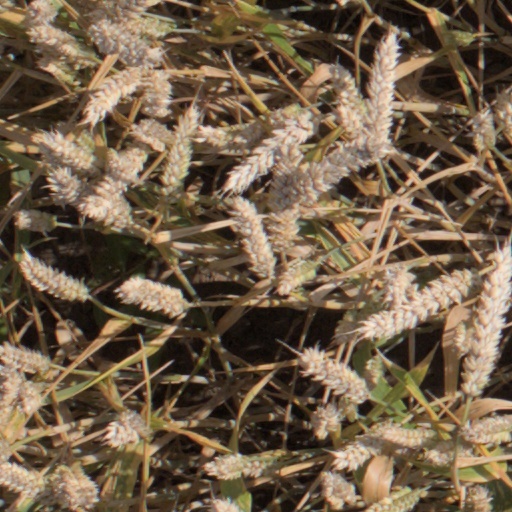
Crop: wheat